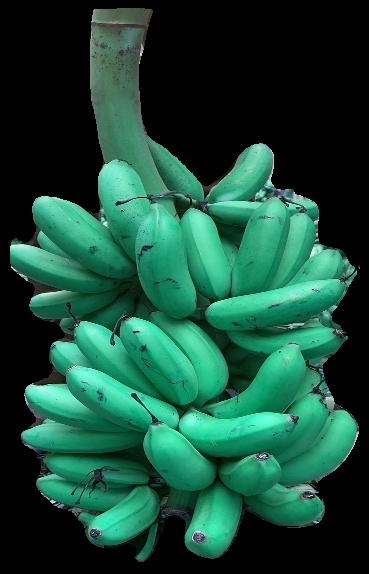
Variety: rasbale
Grade: grade1